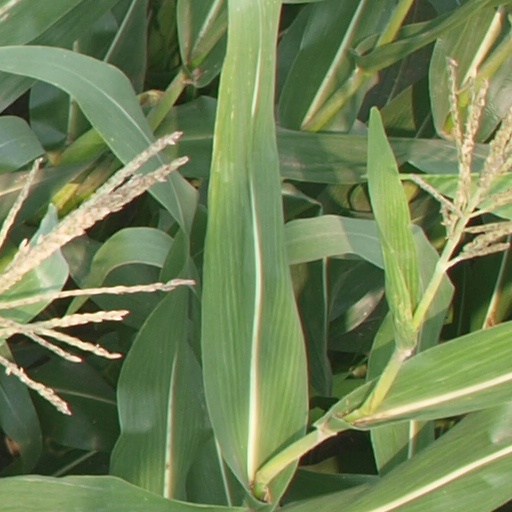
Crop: maize; corn